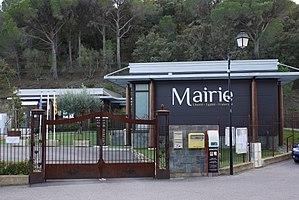
La nouvelle mairie de Corbère.
Corbère est une commune française située dans le département des Pyrénées-Orientales, en région Occitanie.